Monetary Gold Removed from Rome in 1943 case

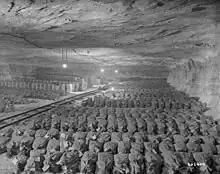
Row after row of sacks of gold, neatly stacked in a mine, with a mine rail running down the middle.

However, the UK and Italy still laid claim to the gold: the UK as partial payment towards the (still unsettled) compensation that Albania was ordered to pay them against damage to UK navy vessels and loss of life during the Corfu Channel Incident, caused by an undisclosed Albanian mine-field in Corfu (see the Corfu Channel Case), whilst Italy claimed that most of the gold was originally Italian, seized by the Albanian government when it took control of the National Bank of Albania (which Italy had the majority of shares in), and additionally that the Italian Peace Treaty specifically gave them claim to the gold.